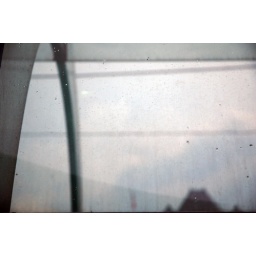
Raining lightly on the roof of the Queen's Park station shelter (with the Ontario legislative building looming in the lower right).